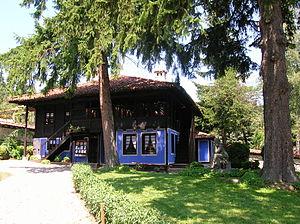
Maison Debelyanov, à Koprivchtitsa (Bulgarie).